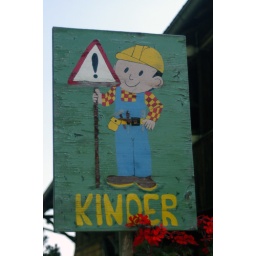
awesome street sign in Switzerland